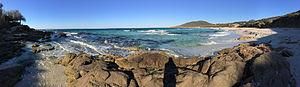
Plage de la marine de Davia (commune de Corbara)
Corbara est une commune française située dans la circonscription départementale de la Haute-Corse et le territoire de la collectivité de Corse. Le village appartient à la piève d'Aregno dont il est historiquement le chef-lieu, en Balagne.